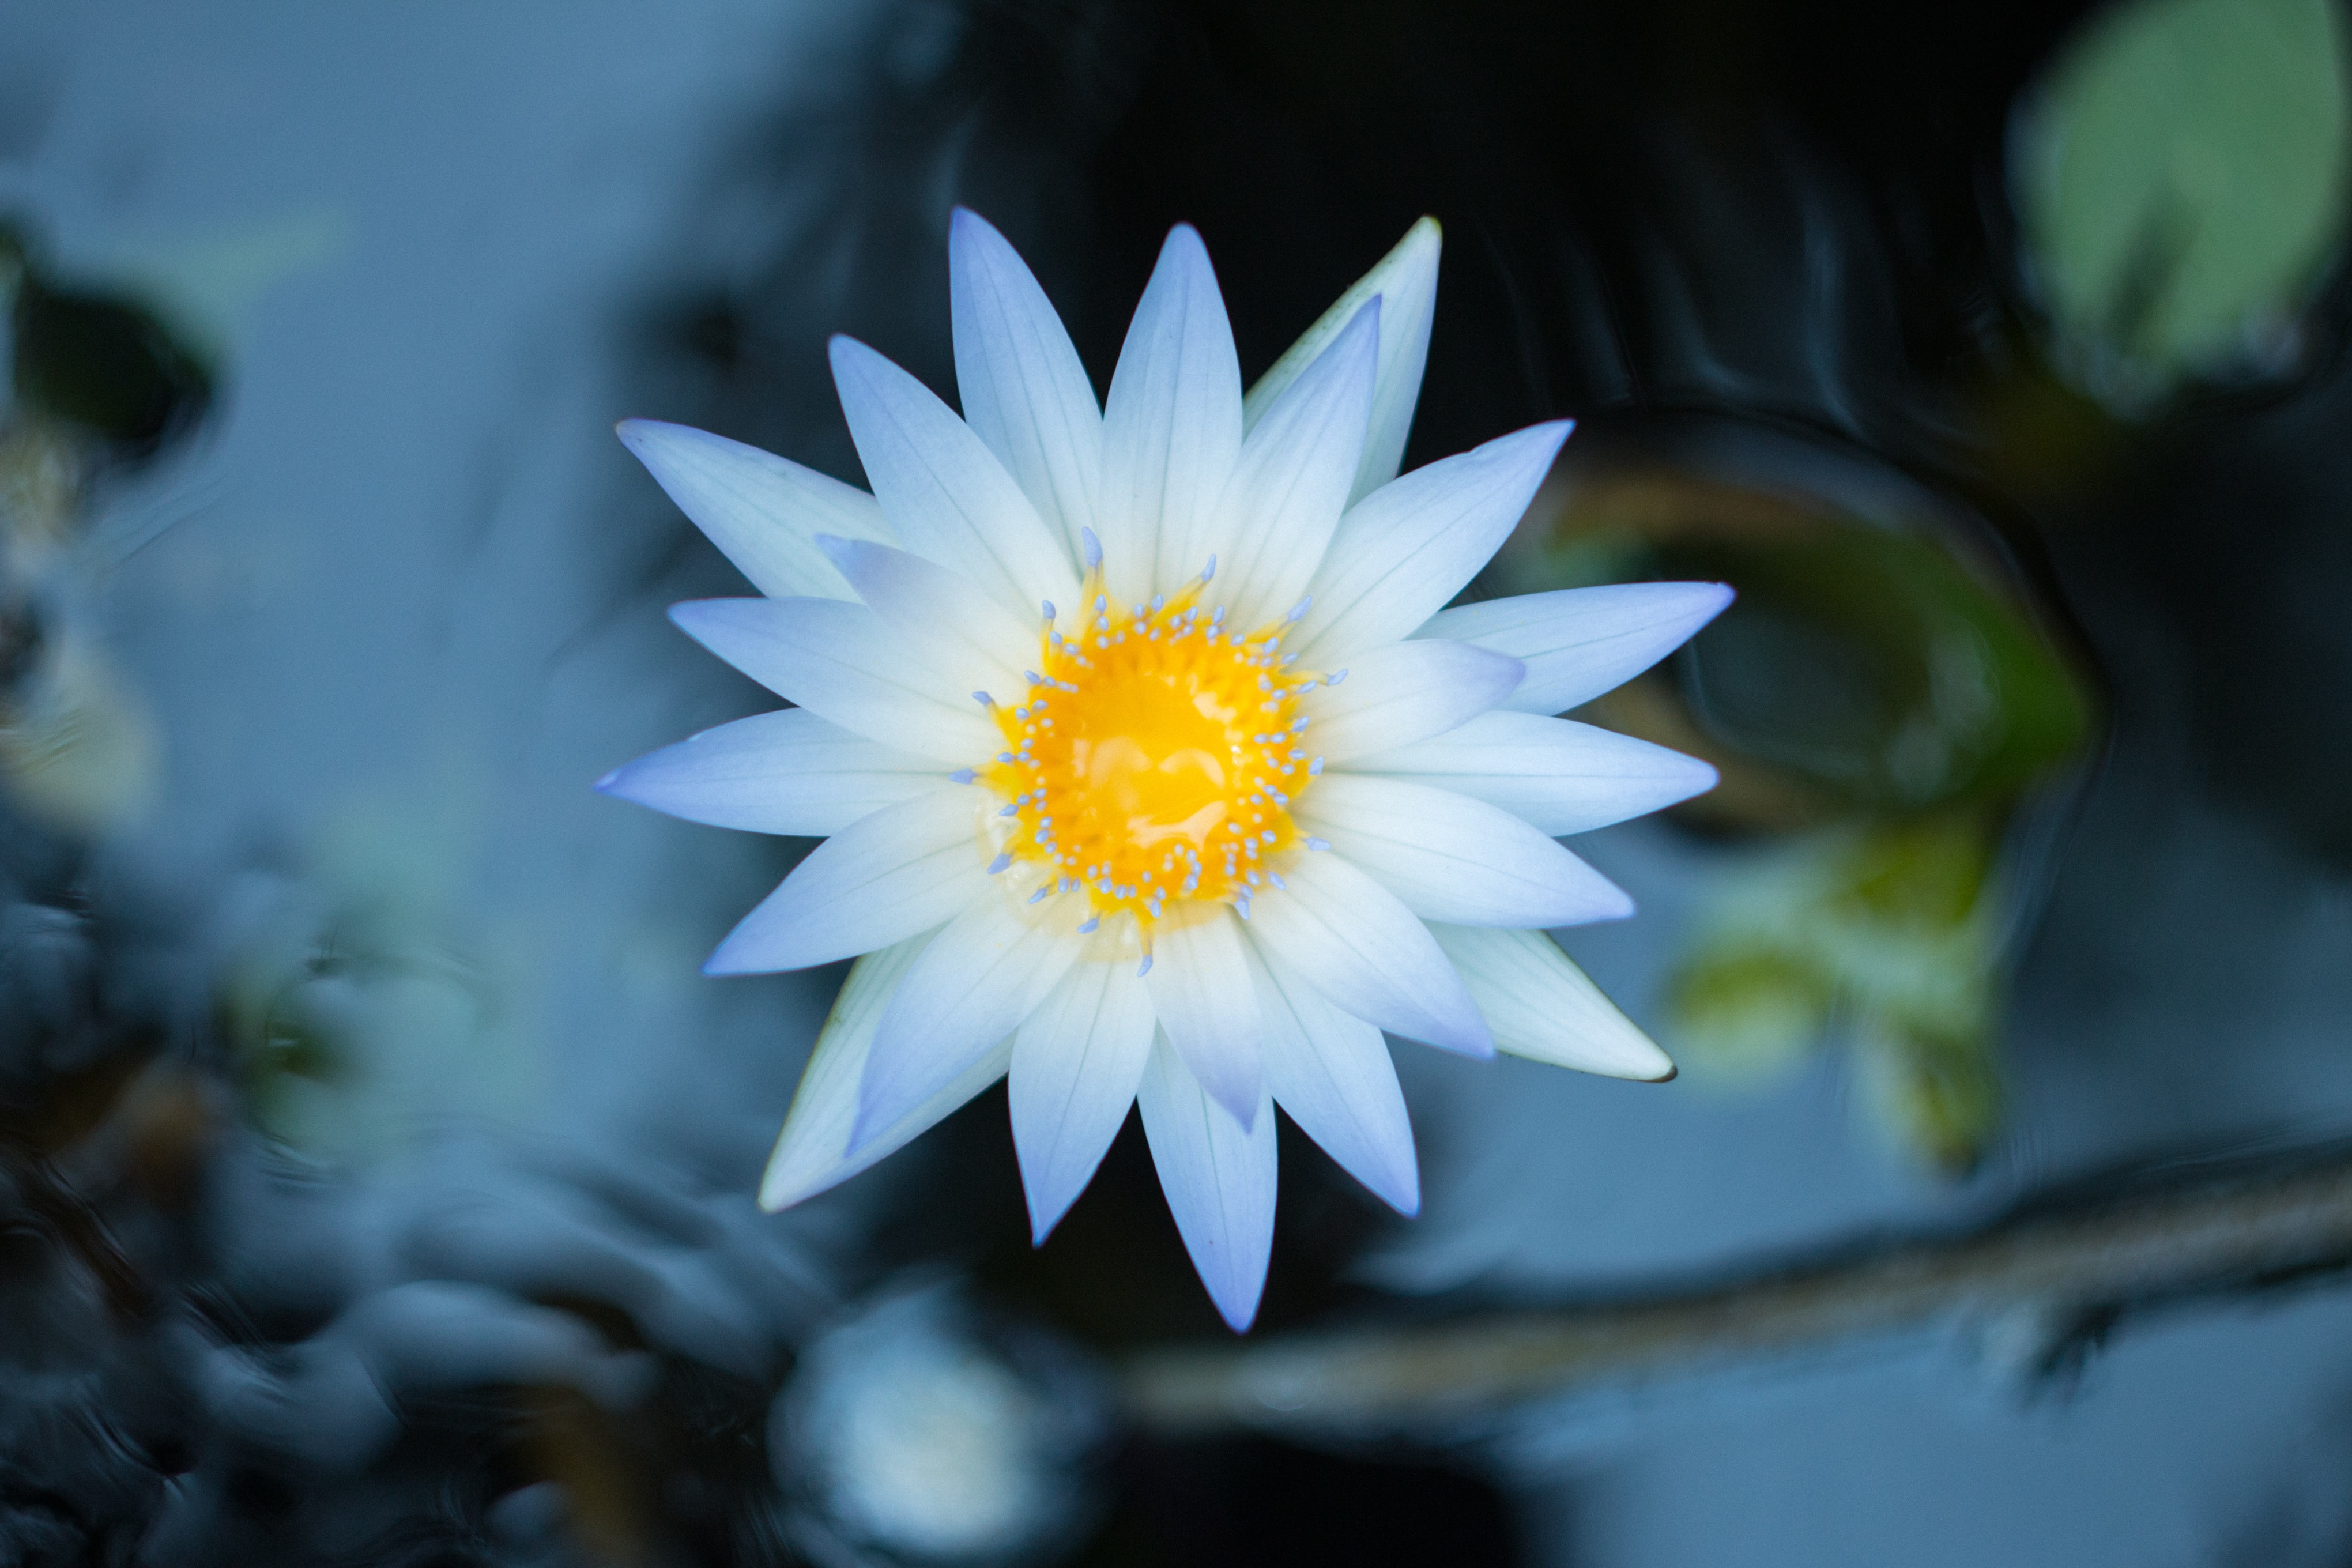
nature, blossom, plant, flower, petal, botany, blue, yellow, flora, close up, macro photography, flowering plant, land plant